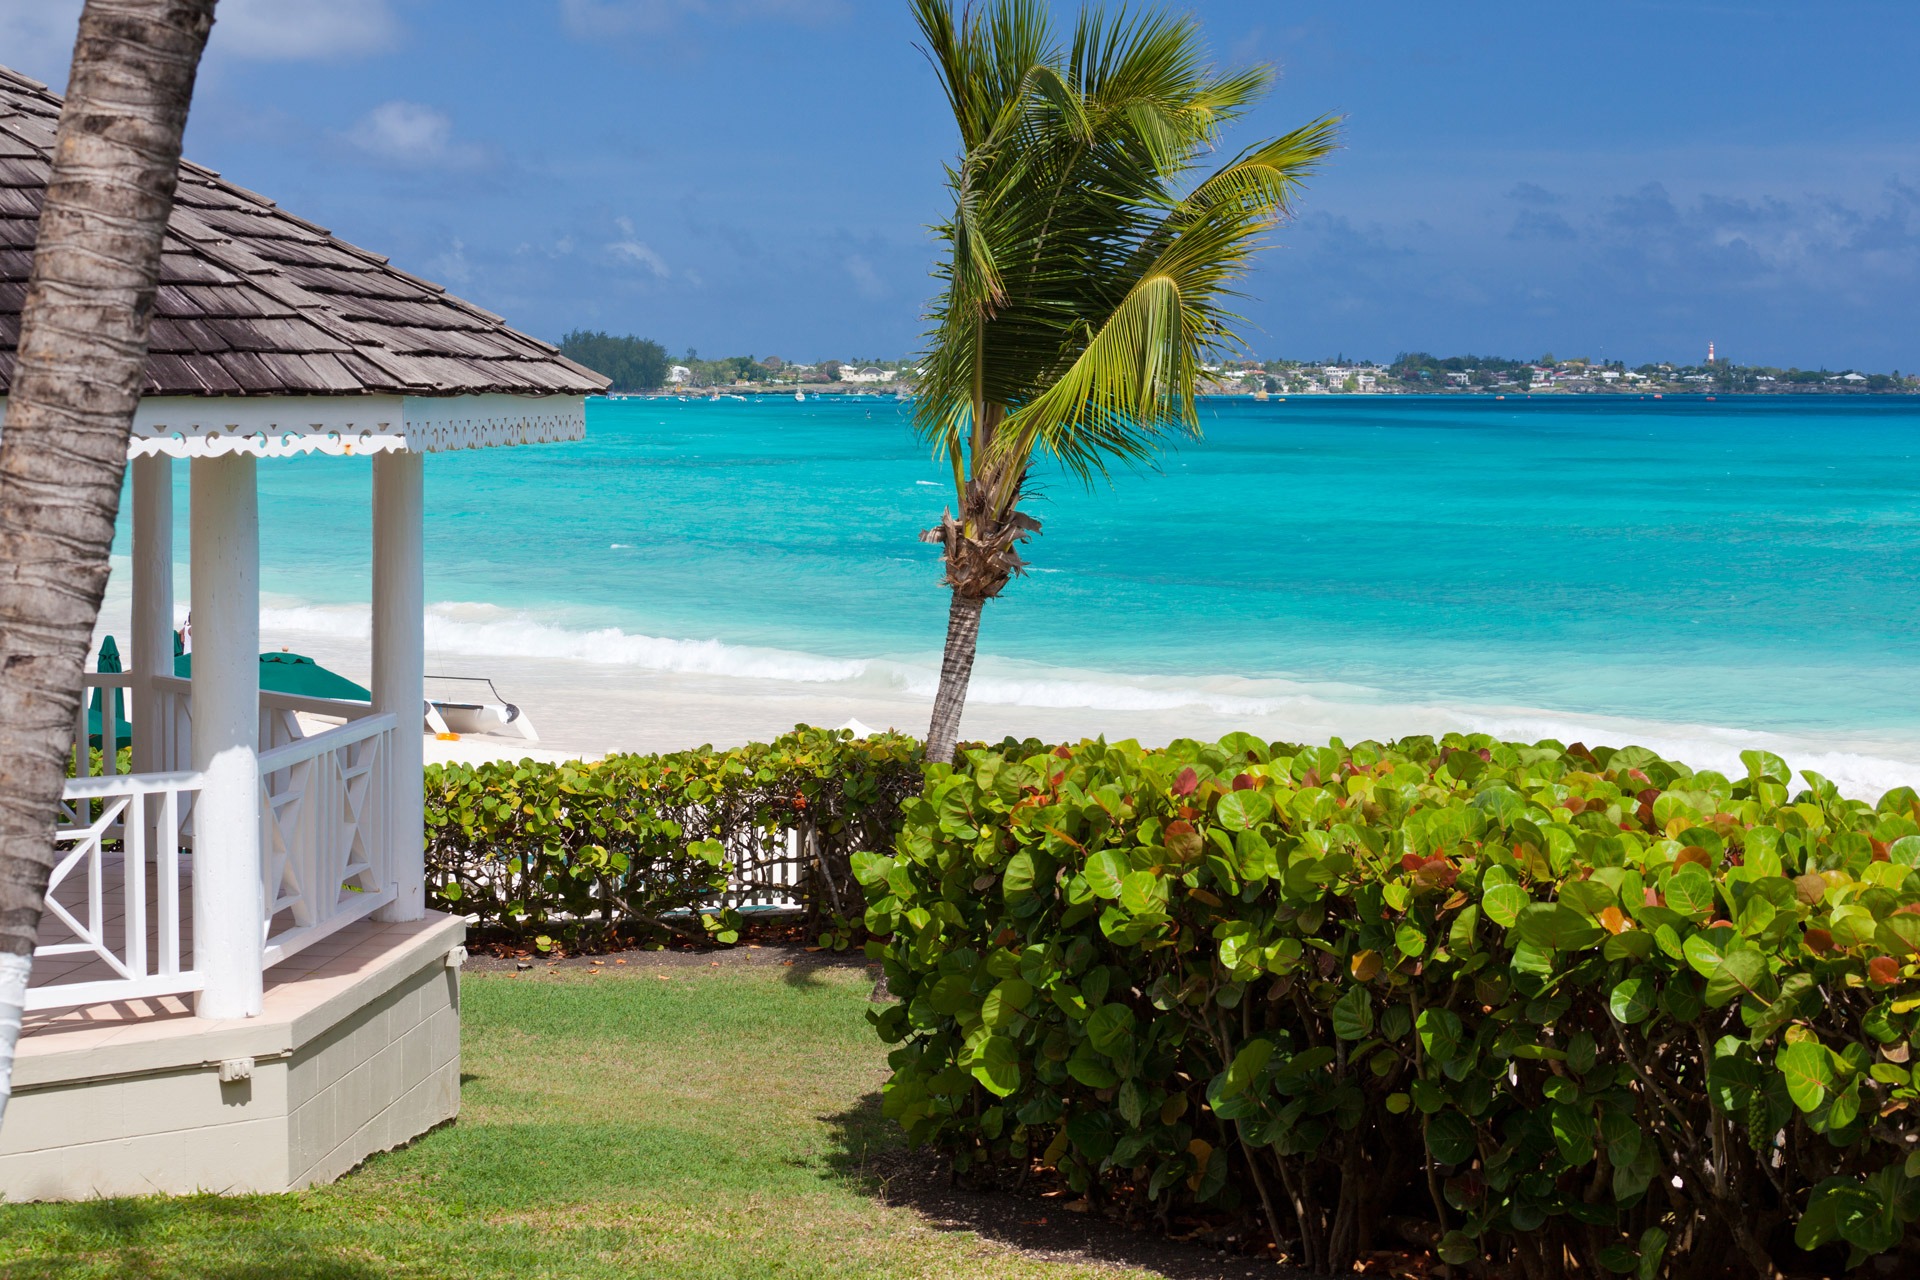
beach, sea, coast, water, ocean, horizon, sky, white, warm, villa, palm tree, view, summer, vacation, travel, paradise, tropical, bay, island, romantic, gazebo, blue, sunny, turquoise, resort, estate, caribbean, tropics, arecales